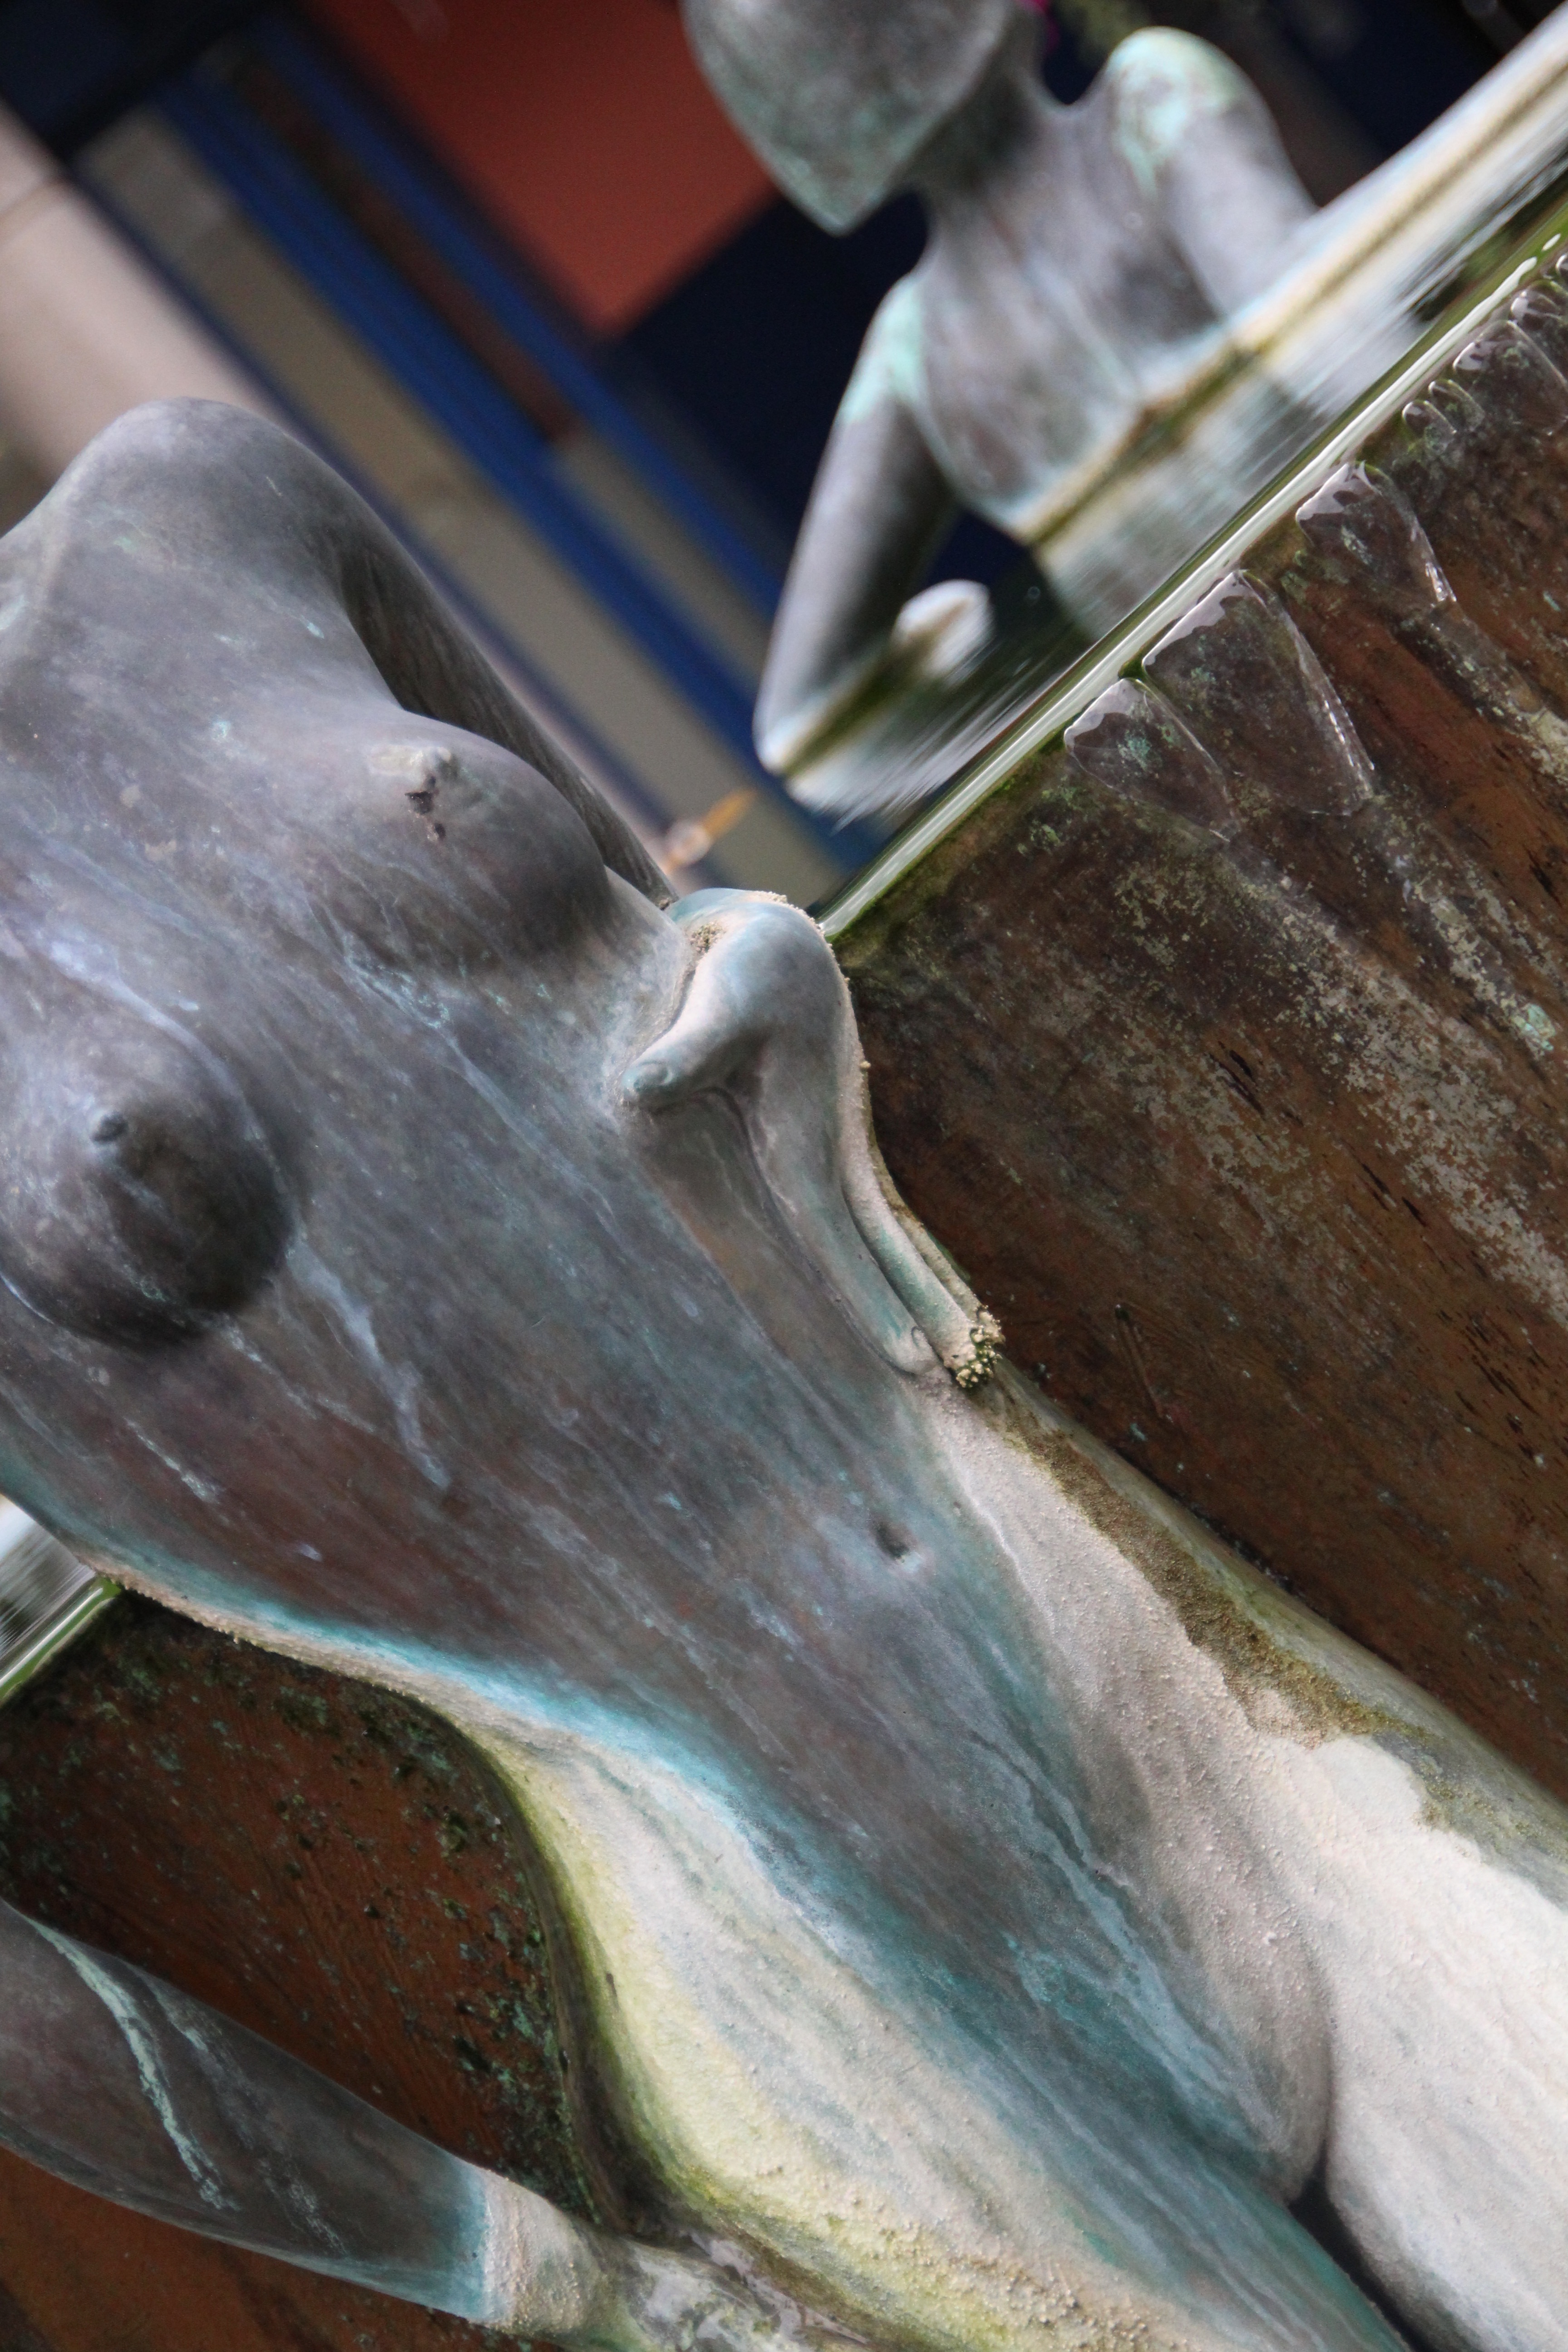
architecture, wood, woman, retro, stone, statue, symbol, sightseeing, artwork, painting, street art, close up, sculpture, art, scene, carving, body